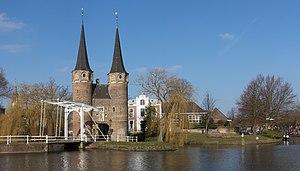
Delft est une ville et commune de la province néerlandaise de Hollande-Méridionale. Comptant 103 601 habitants au 1ᵉʳ janvier 2020, elle est située entre La Haye et Rotterdam, le long du canal du Rhin à la Schie, dans la conurbation de la Randstad.